Catan

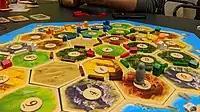
The hexes of the island of Catan, and the roads and settlements constructed on it

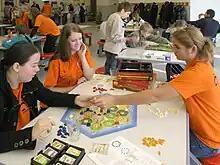
Three players in a game of "Catan"

The players in the game represent settlers establishing settlements on the fictional island of Catan. Players build settlements, cities, and roads to connect them as they settle the island. The game board, which represents the island, is composed of hexagonal tiles (hexes) of different land types, which are laid out randomly at the beginning of each game. Newer editions of the game began to depict a fixed layout in their manual and recommend this to be used by beginners. In 2016, editions of the game were released with a conventional fixed layout board in this configuration, the hexes of which cannot be rearranged.